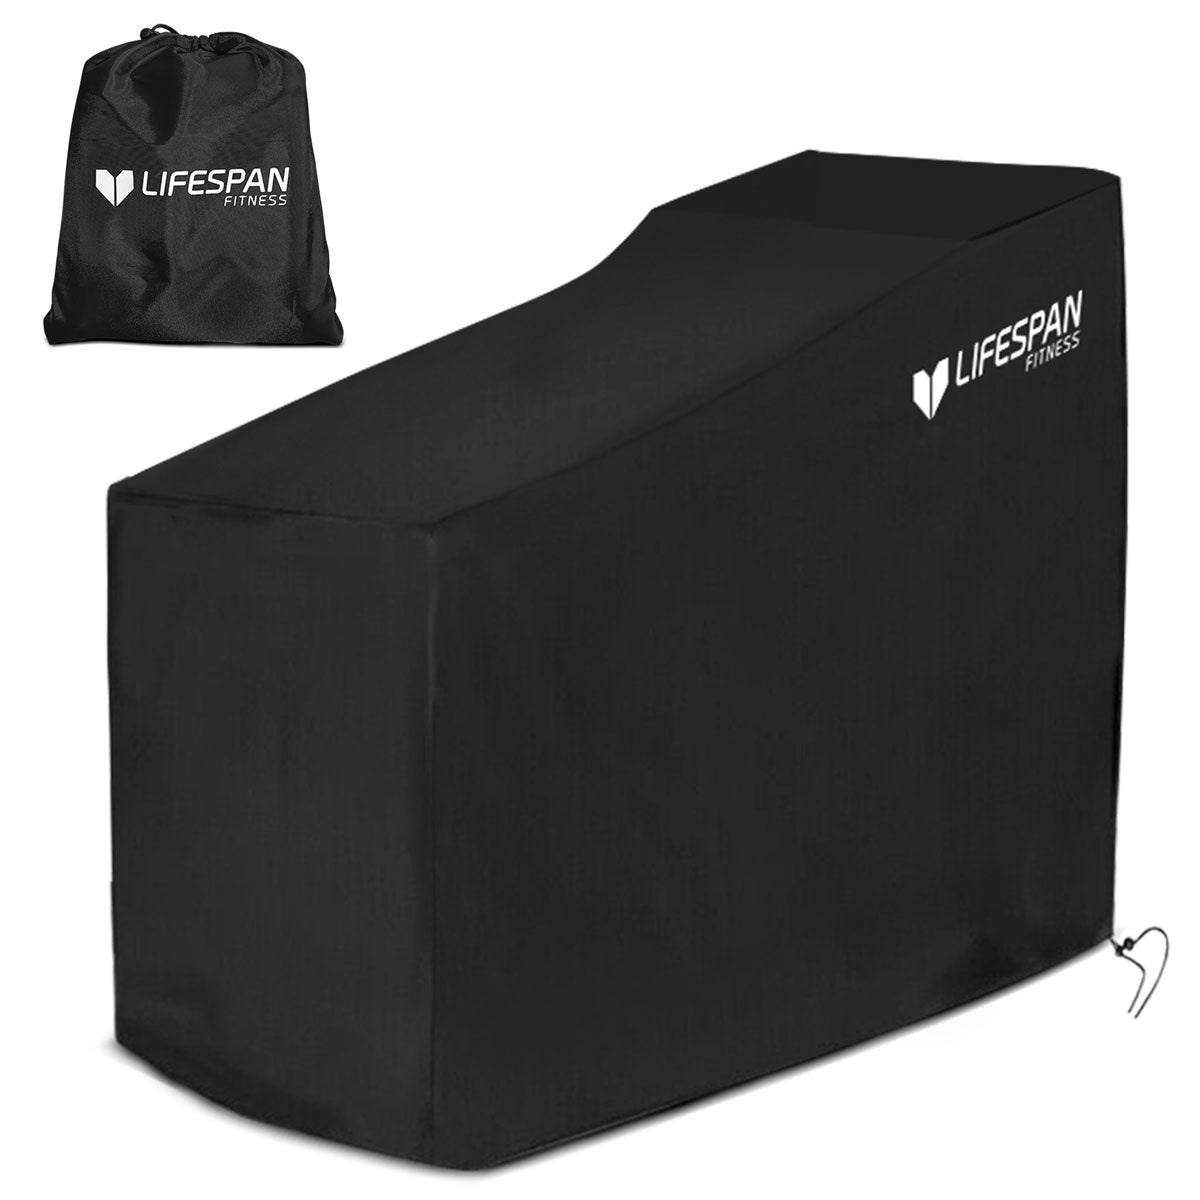
Lifespan Fitness Spin Bike Cover
Brand: Yarra Supply
Keep your equipment looking new and clean with our Lifespan Equipment Covers. Our covers are made from reliable polyester fabric. Polyester is very durable; resistant to most chemicals, stretching and shrinking, wrinkle resistant, mildew and abrasion resistant. Elasticized Bottom hem for improved fit.
Category: Sporting Goods > Fitness & General Exercise Equipment > Cardio > Cardio Machine Accessories & Parts > Exercise Bike Accessories & Parts > Exercise Bike Covers